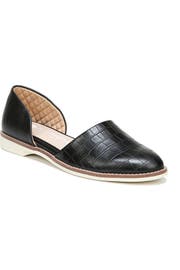
a d orsay silhouette call attention to a chic almond toe flat grounded by a signature be energized insole for all day cushioning and support